Spectacular mark

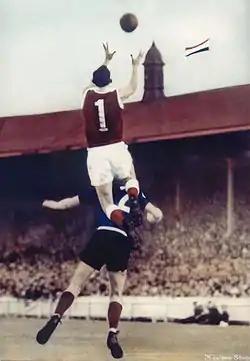
Ian McKay of North Adelaide leaps for a spectacular mark during the 1952 SANFL Grand Final against at Adelaide Oval.

A spectacular mark (also known as a specky, speckie, speccy, screamer or hanger) is a mark (or catch) in Australian rules football that typically involves a player jumping up on the back of another player.